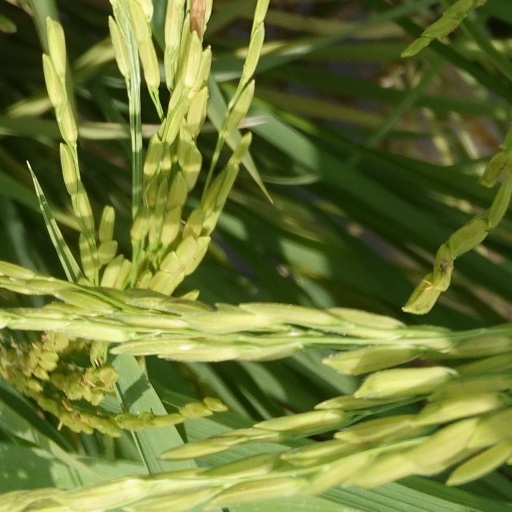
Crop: rice